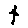
Label: 4